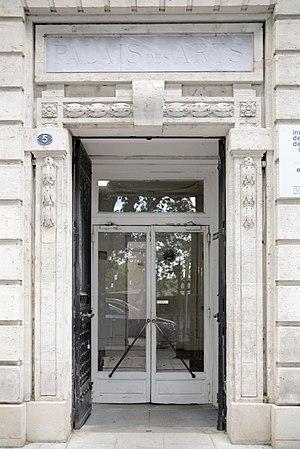
Entrée principale de l'institut supérieur des arts de Toulouse (département beaux-arts)
Successeur de l'Académie royale de peinture, sculpture et architecture de Toulouse, l’École des beaux-arts de Toulouse est l’un des deux établissements artistiques en région Occitanie à relever de la tutelle pédagogique du Ministère de la Culture. Dans le cadre de la réforme des écoles d’art françaises, l'école est devenue en 2011 un Établissement public de coopération culturelle, l'institut supérieur des arts de Toulouse, et a incorporé le Centre d'études supérieures de musique et de danse de Toulouse, devenu le département spectacle vivant de l'isdaT.